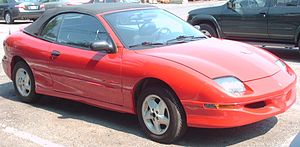
Pontiac Sunfire / Modelhistorie
Pontiac Sunfire var en lille mellemklassebil fra bilfabrikanten Pontiac, som i starten af 1995 afløste Sunbird.